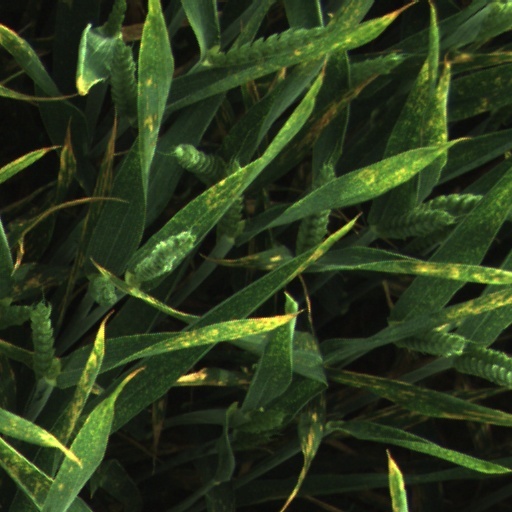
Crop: wheat